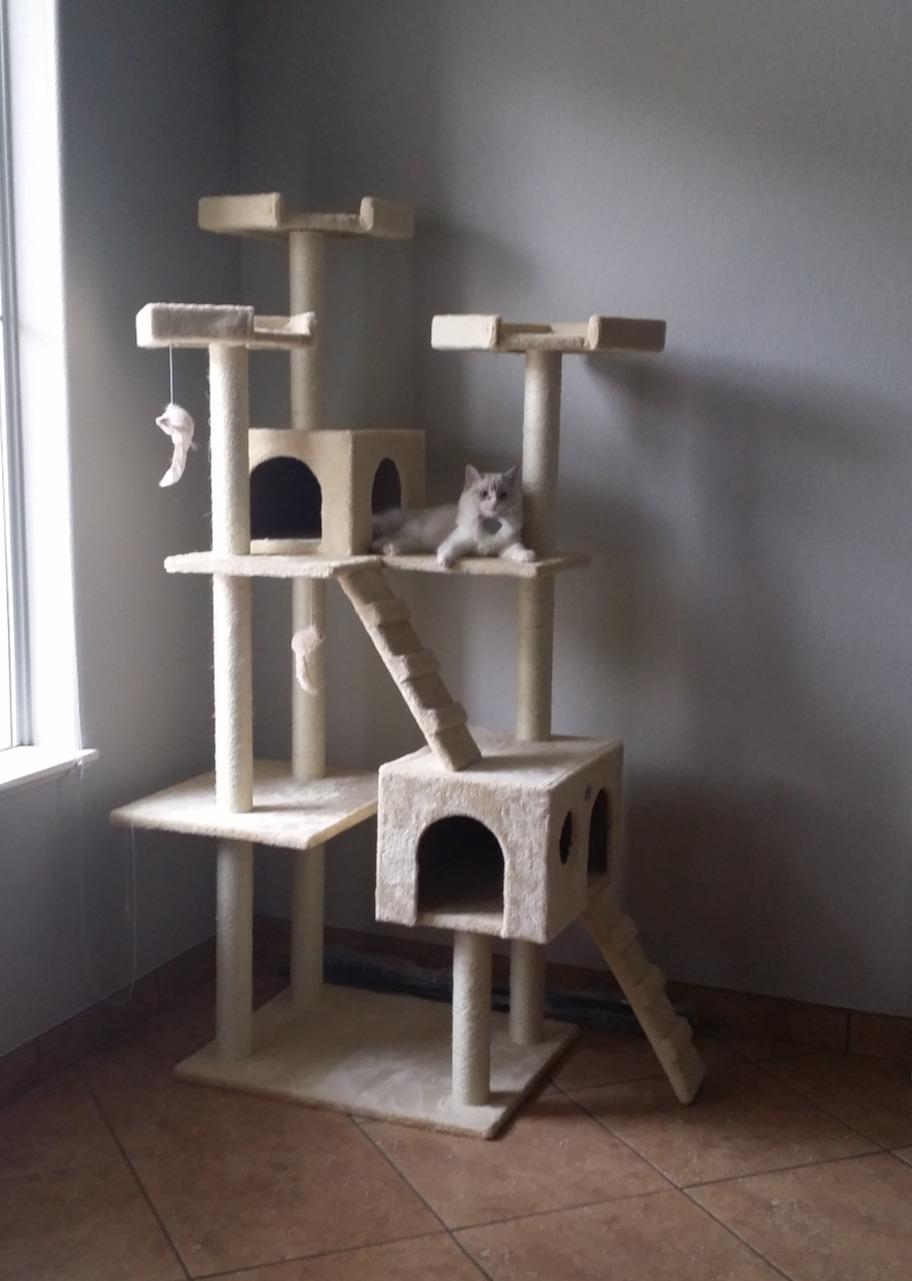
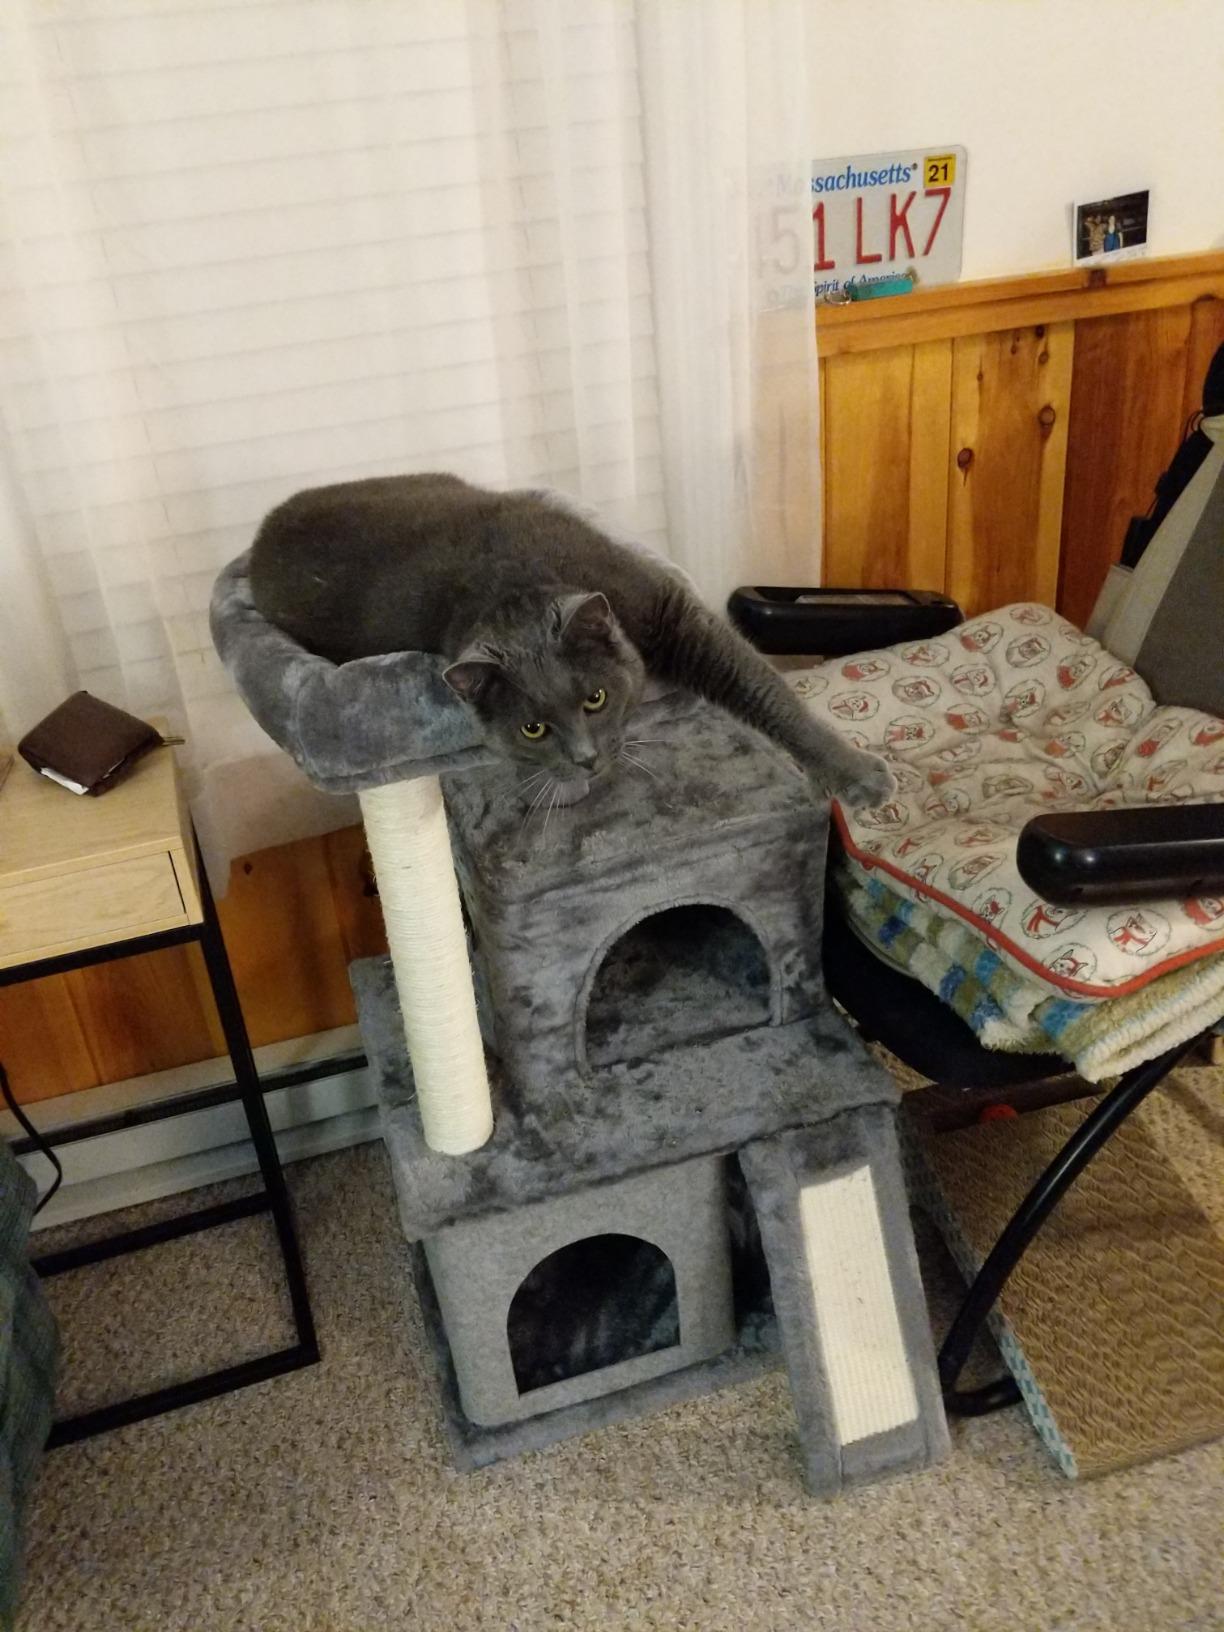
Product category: items_cat tree
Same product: no